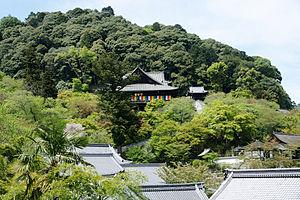
Hase-dera est le temple principal de la secte Buzan du bouddhisme Shingon. Il se trouve dans la ville de Sakurai, dans la préfecture de Nara au Japon.